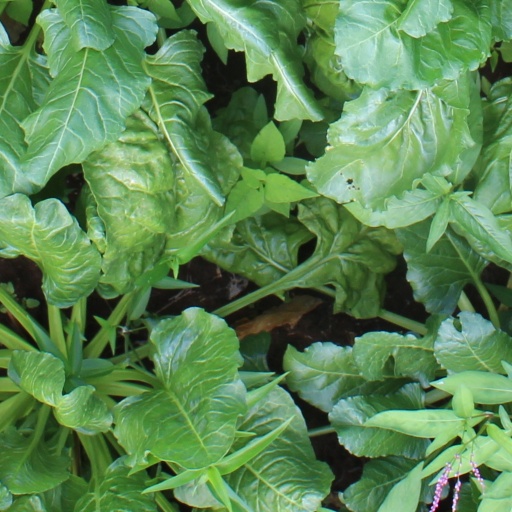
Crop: sugar beet